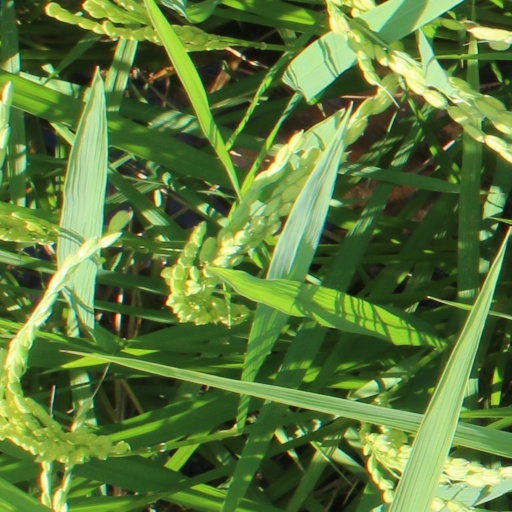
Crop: rice